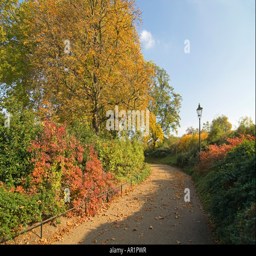
horizontal wide angle of a pathway winding through the colourful autumnal trees on a bright sunny day